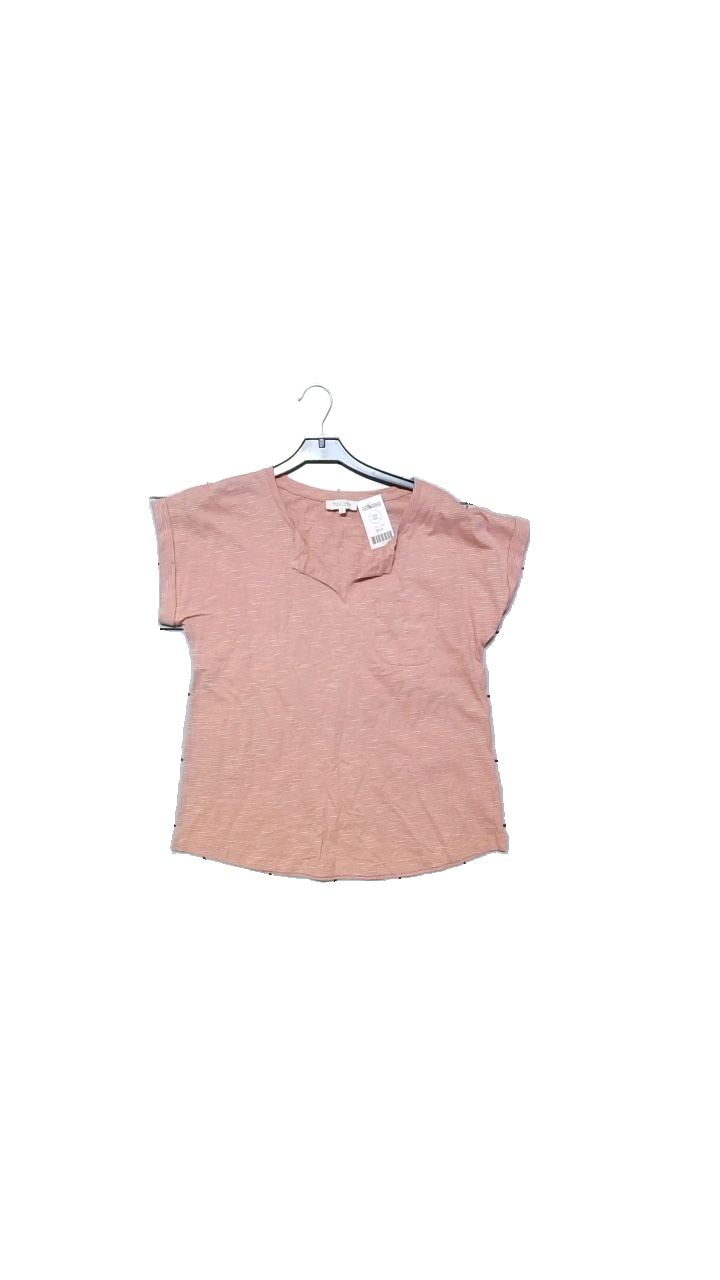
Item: T-shirt (Ladies)
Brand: Part Two
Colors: Pink, White
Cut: Regular
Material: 100% Bomull
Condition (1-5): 4
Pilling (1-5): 4
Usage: Reuse
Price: <50